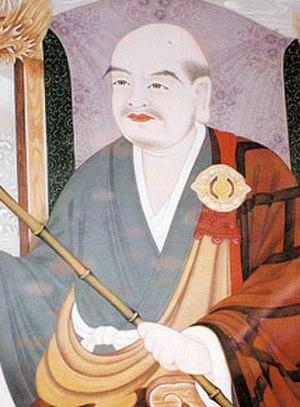
Le bouddhisme coréen se distingue des autres formes du bouddhisme par ses tentatives de résoudre certaines incohérences du bouddhisme mahāyāna. Les premiers moines coréens pensaient que les traditions qu'ils avaient reçues des autres pays étaient incohérentes. Ils ont donc développé une nouvelle approche holistique du bouddhisme. Cette approche est caractéristique d'à peu près tous les penseurs coréens et résulte en une variante propre du bouddhisme appelée tongbulgyo par les érudits coréens.